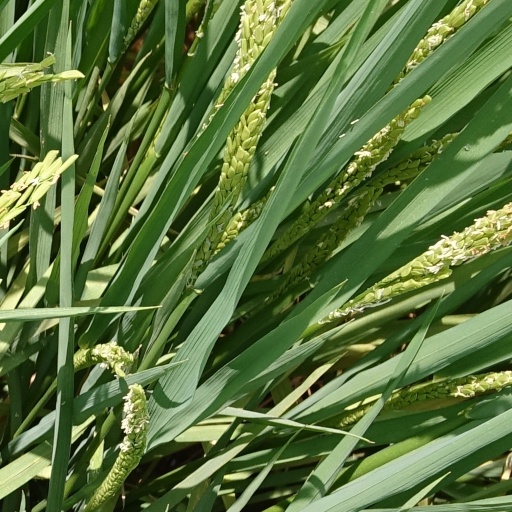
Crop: rice